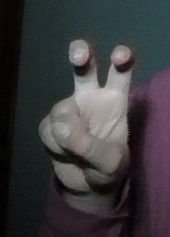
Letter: toot